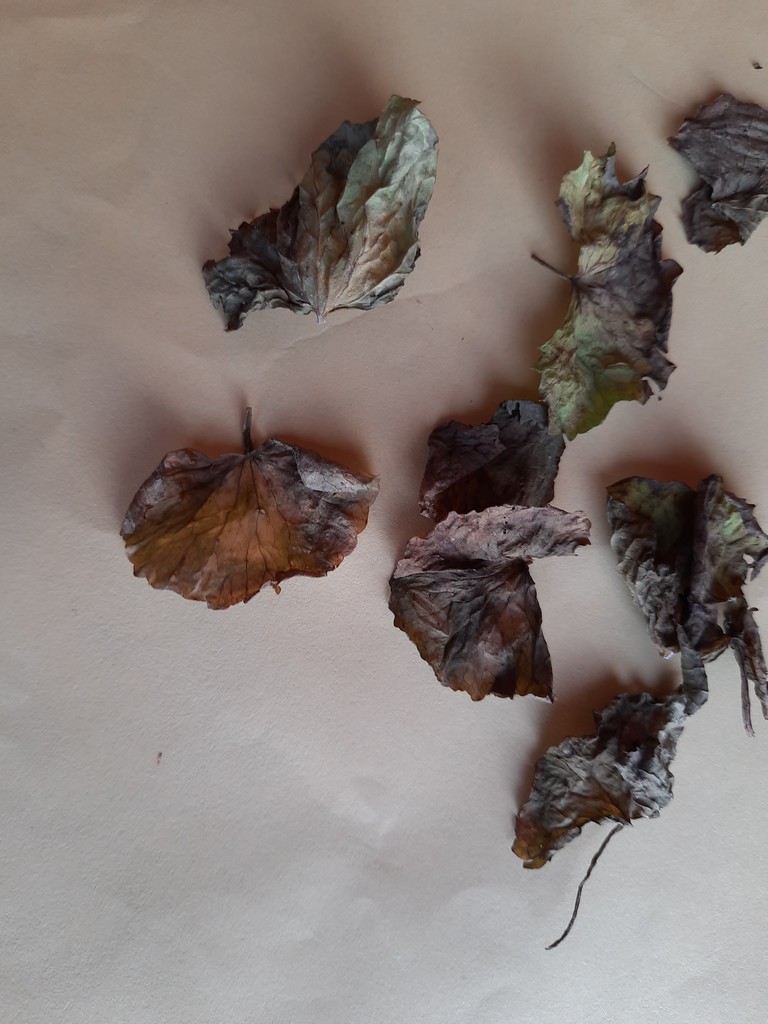
Label: Dried